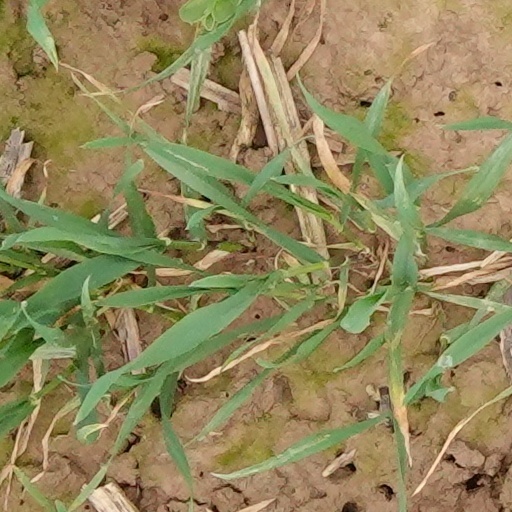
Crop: wheat